Armand Vetulani

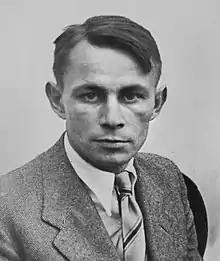
Vetulani in the 1930s.

Armand Vetulani (16 December 1909 – 3 April 1994) was a Polish art historian and educator, first director of the Zachęta (Central Bureau for Art Exhibitions).